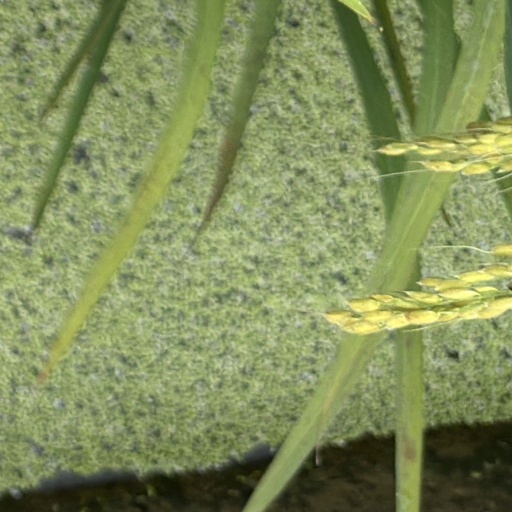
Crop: rice